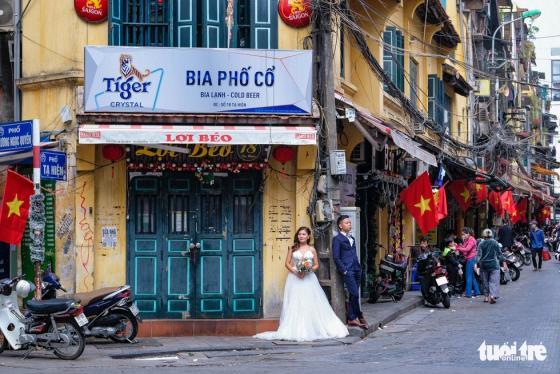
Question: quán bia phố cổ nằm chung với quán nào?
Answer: chung với quán lợi béo